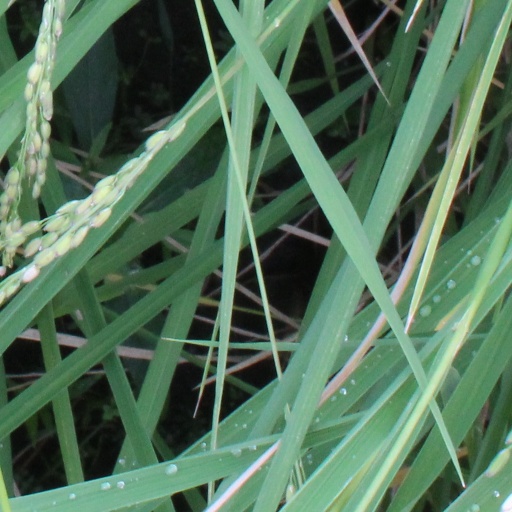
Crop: rice